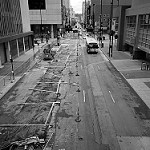
Label: B & W